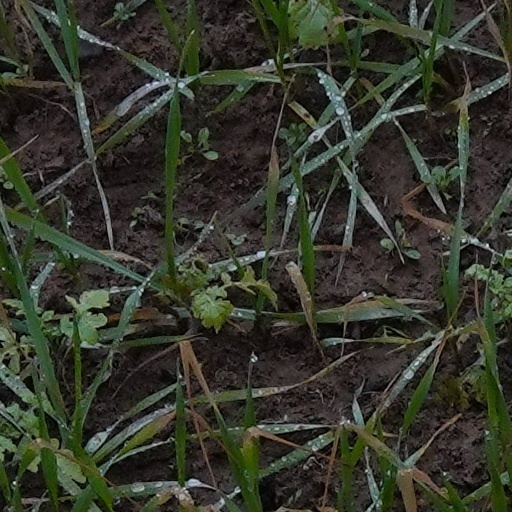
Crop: wheat